Florian Gerster

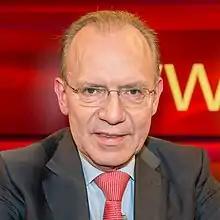
Florian Gerster, 2017

Florian Gerster (born 7 May 1949 in Worms, Germany) is a German politician and former government official.